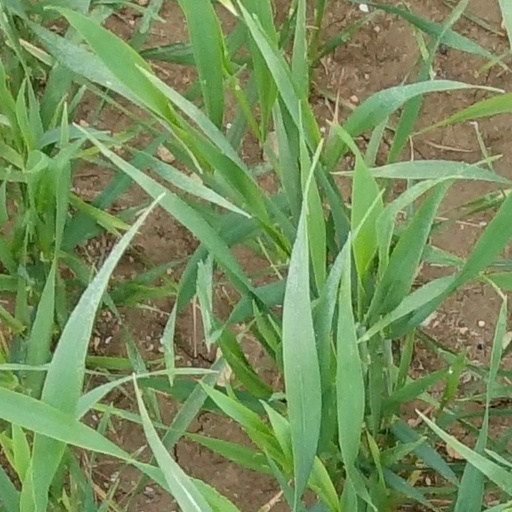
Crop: wheat